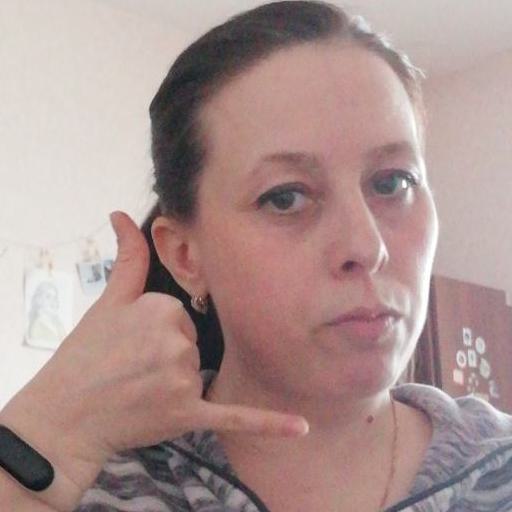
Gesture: call